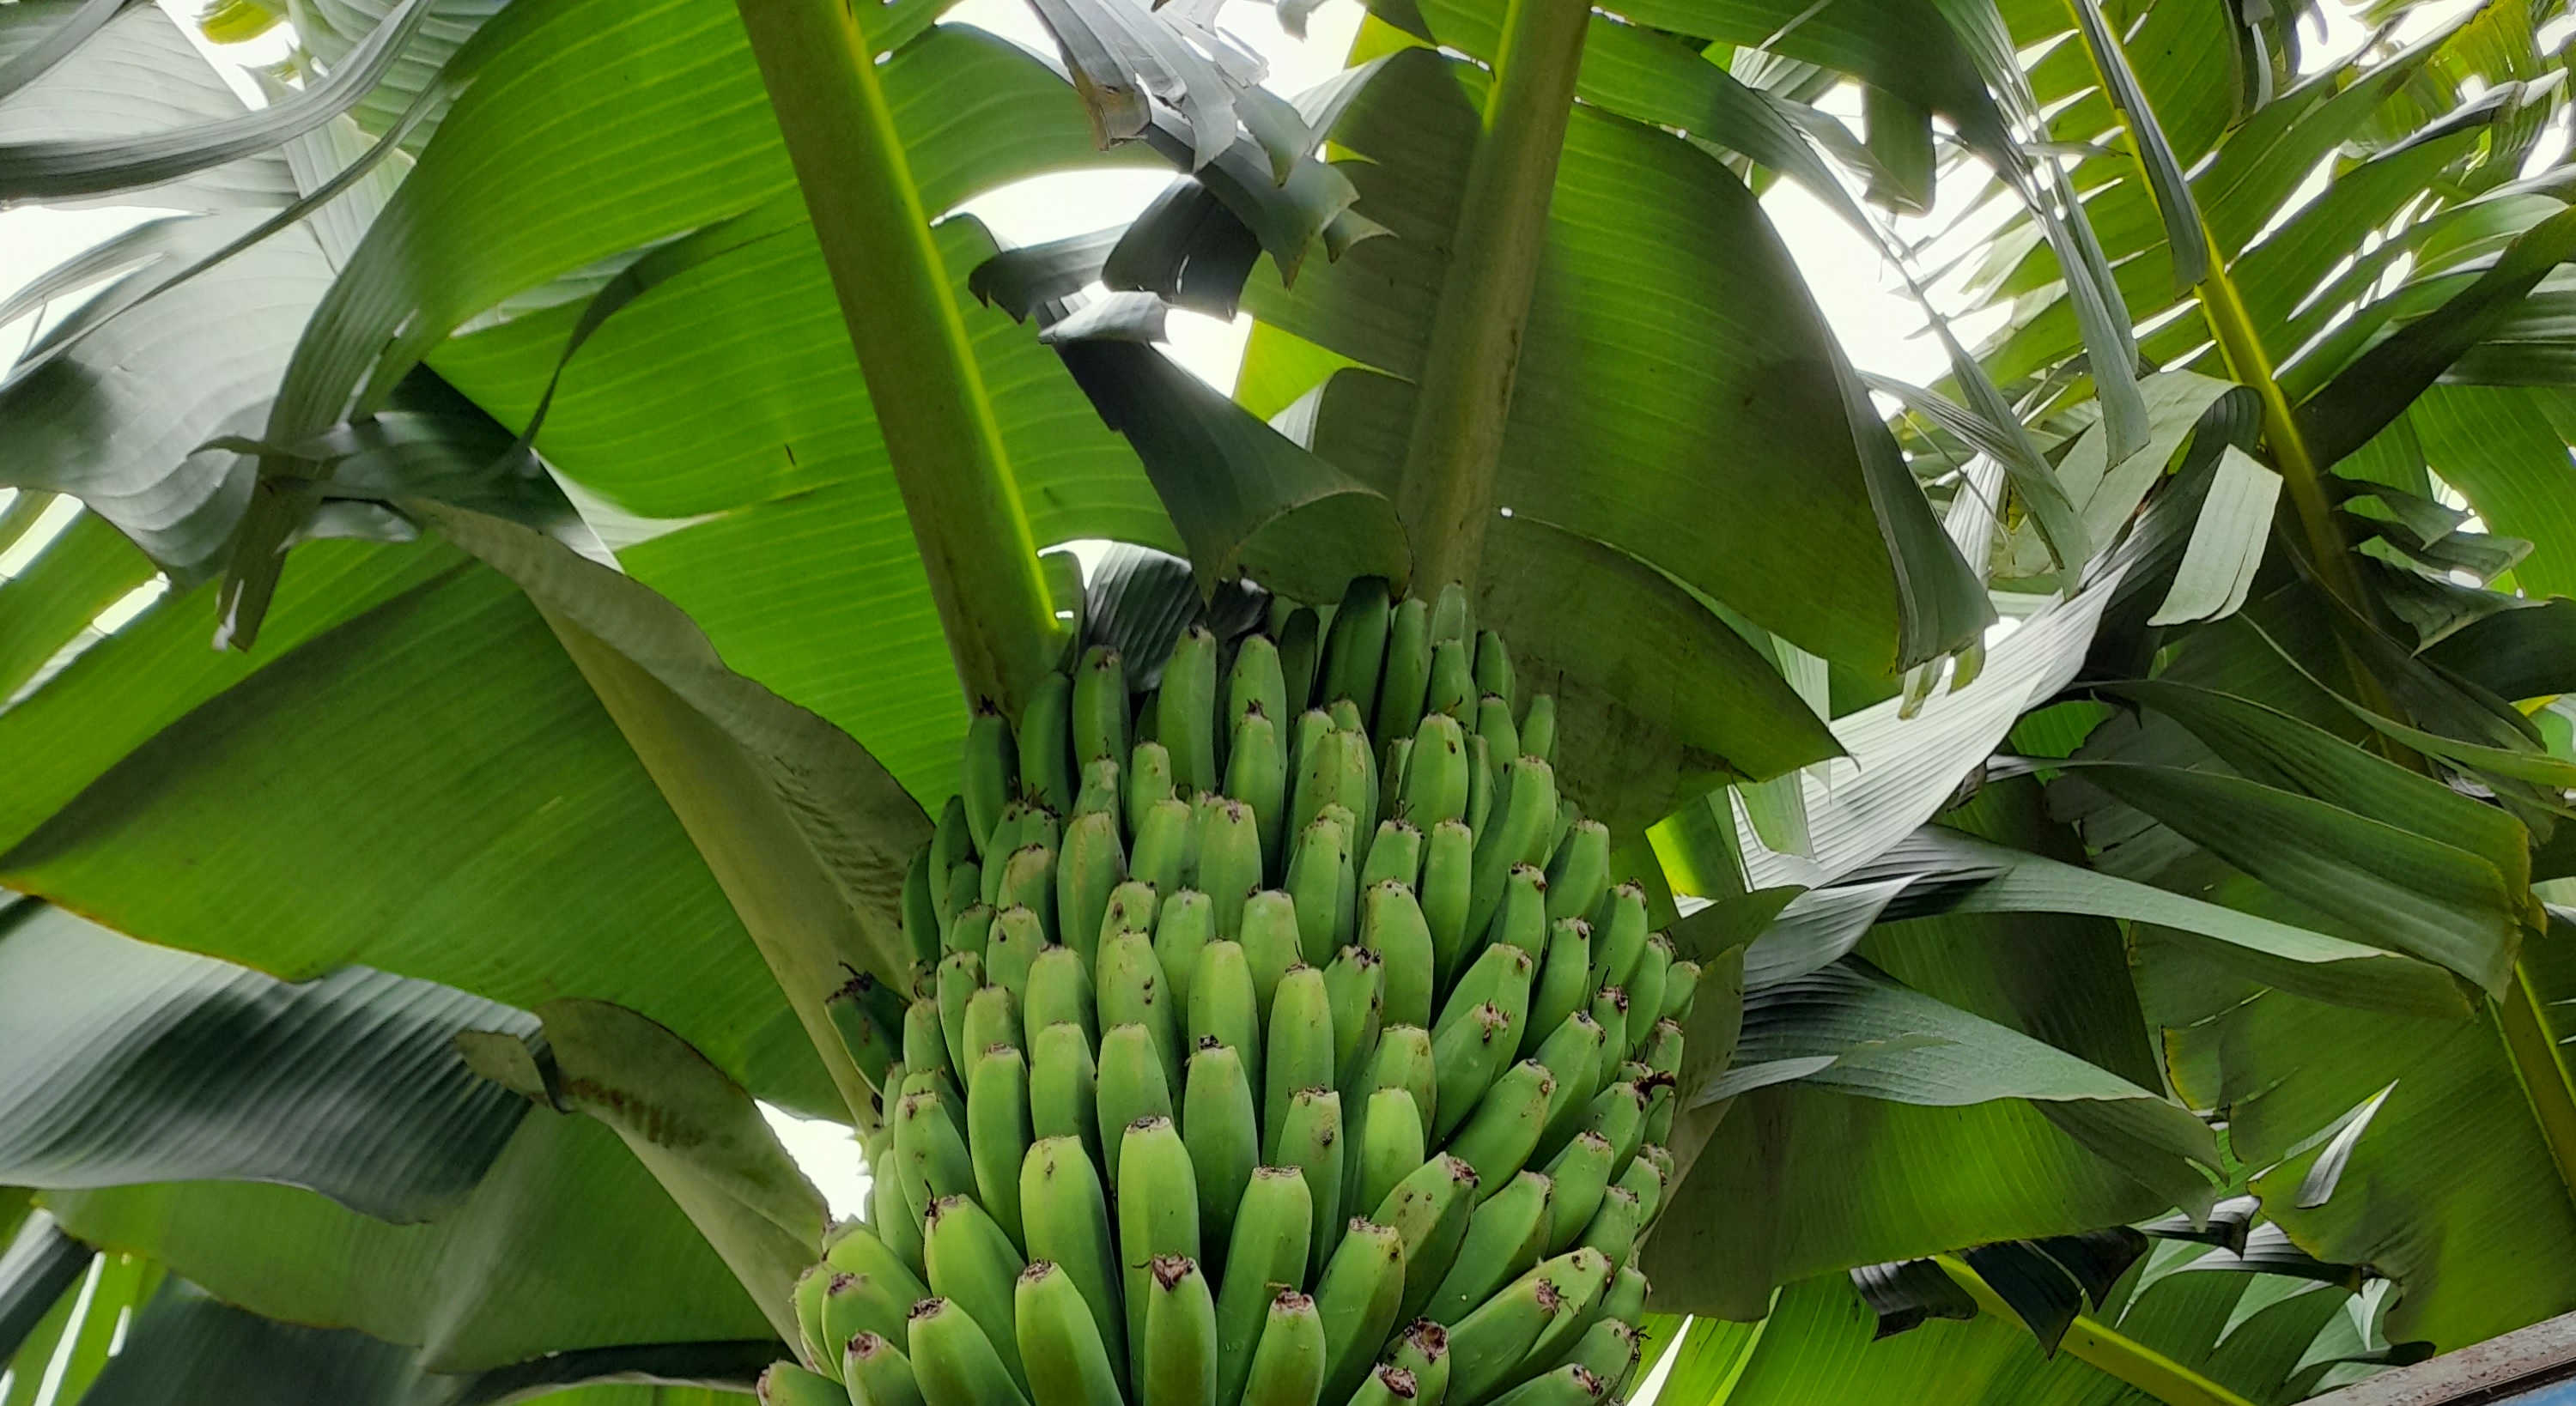
Label: Keep